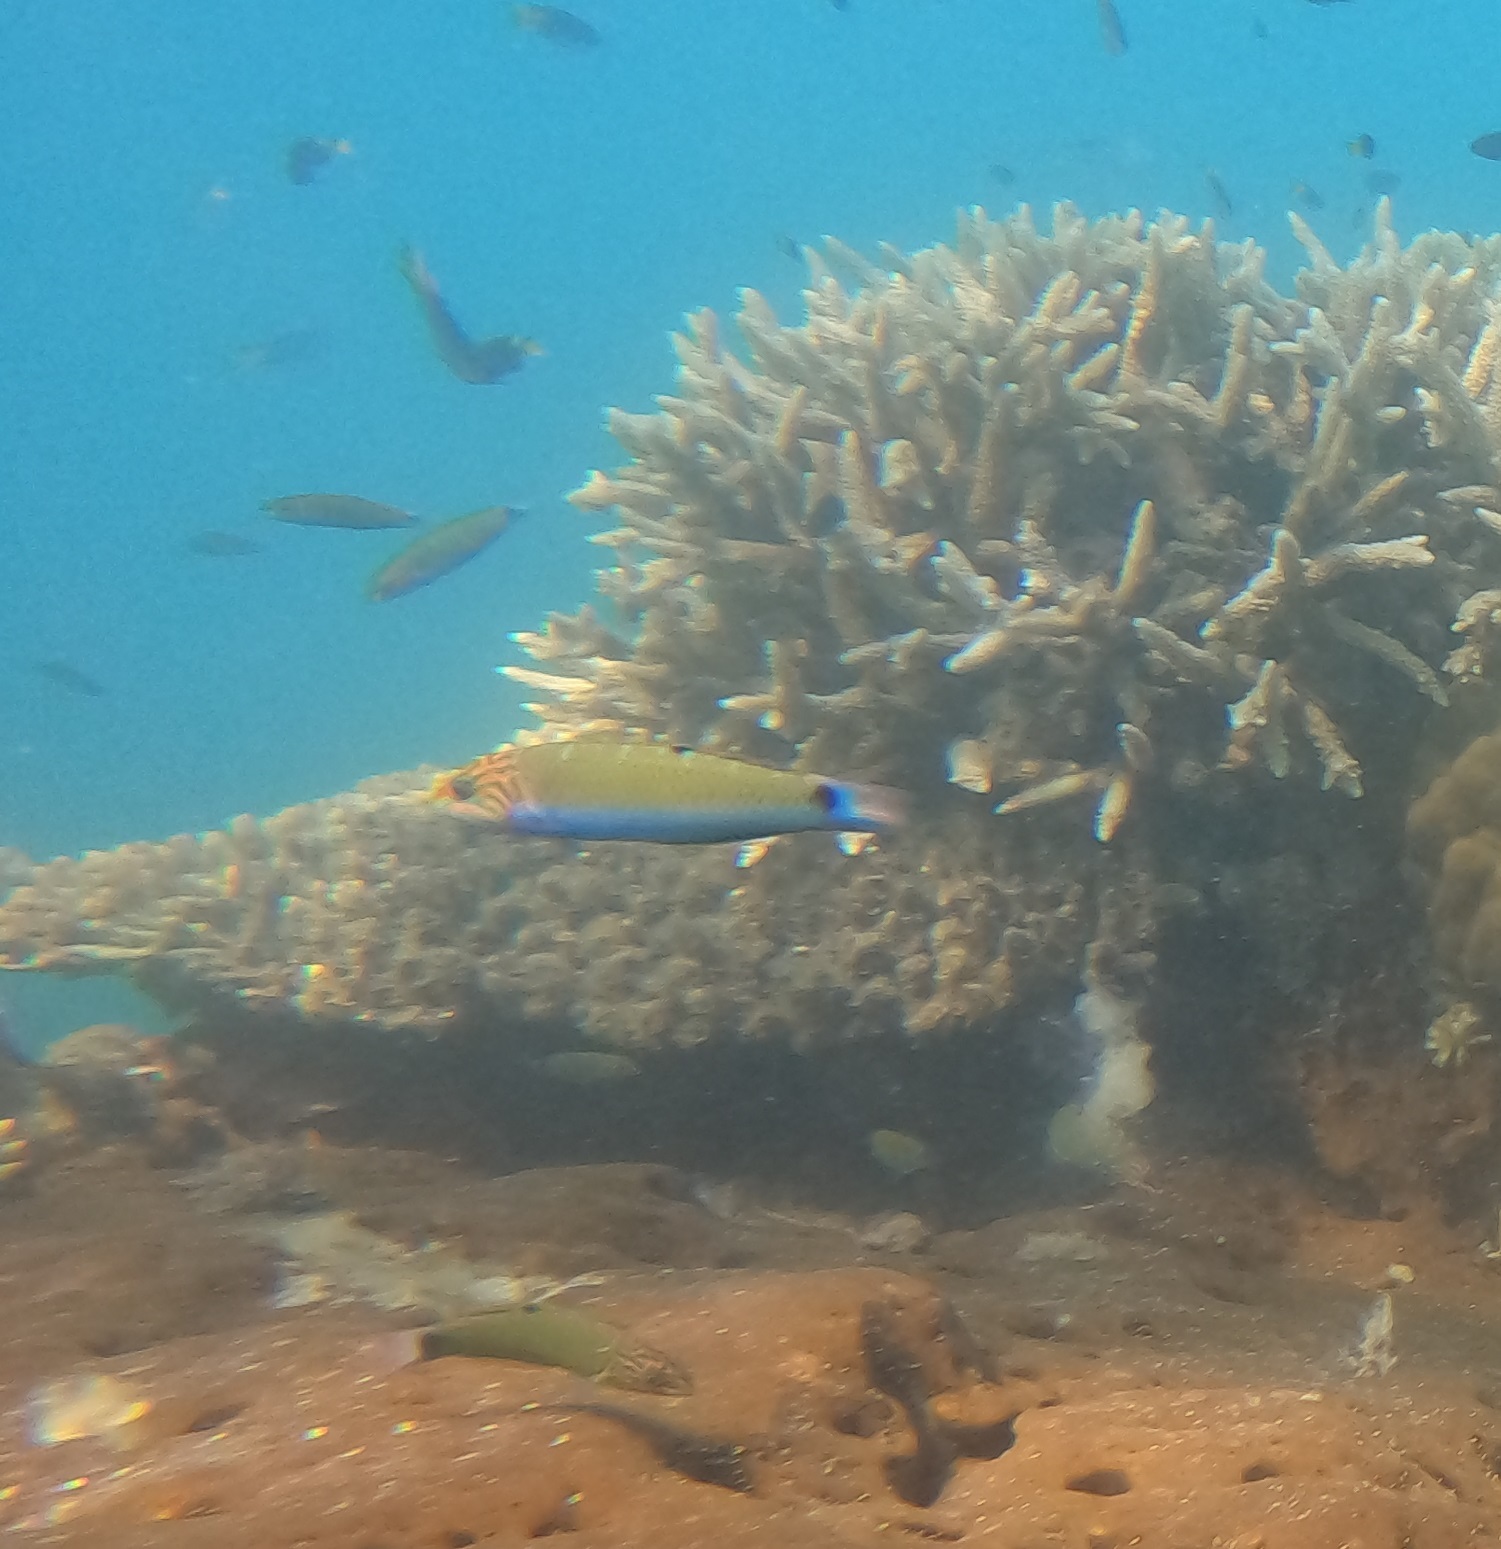
Thalassoma lunare (Moon Wrasse)